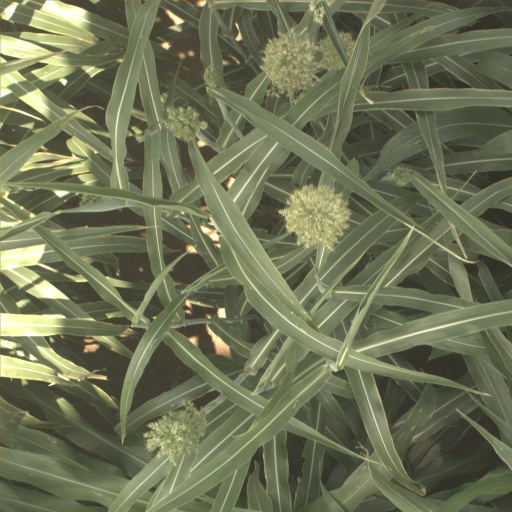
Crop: sorghum